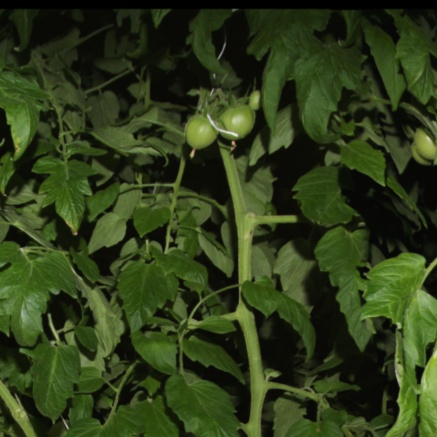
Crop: tomato